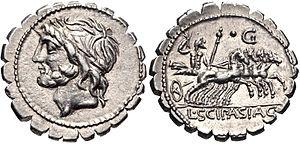
Lucius Cornelius Scipio Asiaticus Asiagenus est un homme politique romain du Iᵉʳ siècle av. J.-C.